The Singing Forest

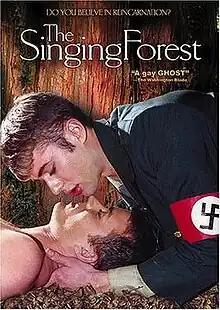

The Singing Forest is a 2003 American romantic fantasy film written, produced and directed by Jorge Ameer, and starring Jon Sherrin, Erin Leigh Price and Craig Pinkston. The film received negative reviews.